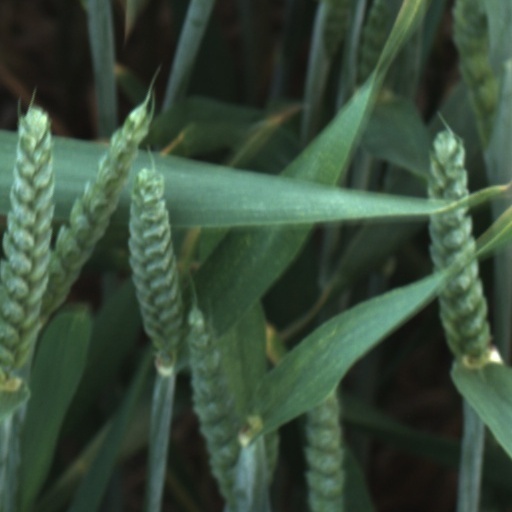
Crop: wheat